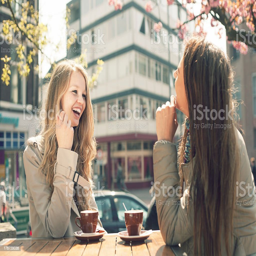
women laughing together while drinking coffee at a cafe royalty - free